Milecastle 39

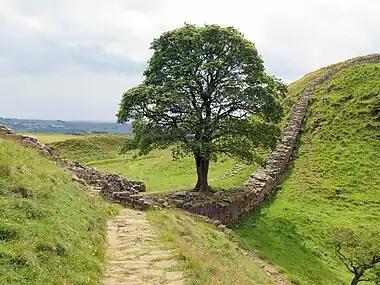
The Sycamore Gap Tree in 2015

The milecastle, the sites of both turrets, and the remains of Peel Gap Tower are all accessible via the Hadrian's Wall Path. The Sycamore Gap Tree stood nearby until it was felled in 2023.